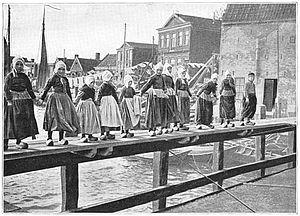
Volendam est un village néerlandais, situé dans la commune d'Edam-Volendam, en province de Hollande-Septentrionale. En 2019, il compte 22 505 habitants. La localité se situe au sud-est de la ville d'Edam, sur le bord du Markermeer, à environ 20 km au nord-est d'Amsterdam.